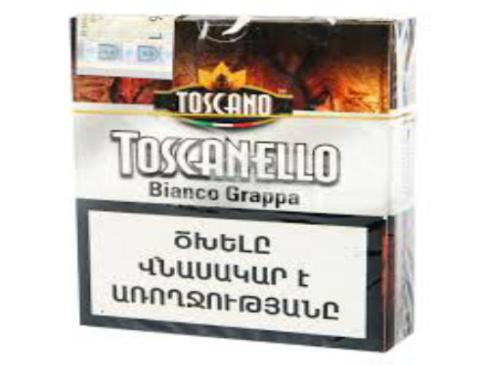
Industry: Necessities